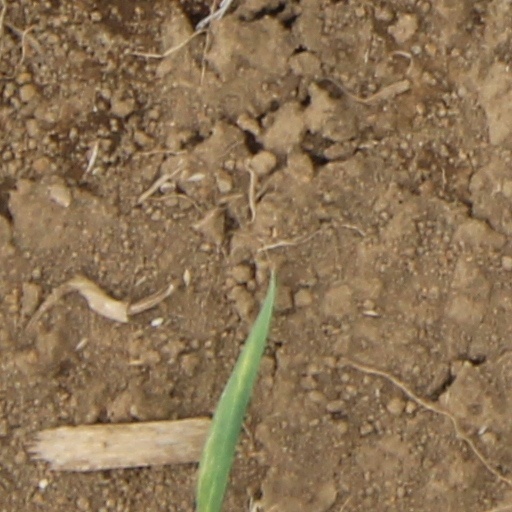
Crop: wheat